Tiglath-Pileser III

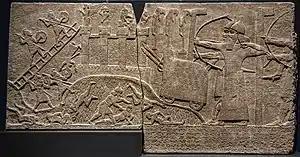
A relief from Tiglath-Pileser's palace in Nimrud, depicting the Assyrians besieging a town

The most important problems facing Shalmaneser late in his reign were the rise of the kingdom of Urartu in the north and the increasing political authority and influence of the "magnates", a set of influential Assyrian courtiers and officials. The rise of Urartu threatened Assyrian hegemony since submission to Urartu was viewed by many vassal states as a realistic alternative to Assyria. The Urartian administration, culture, writing system and religion closely followed those of Assyria. The Urartian kings were also autocrats highly similar to the Assyrian kings. The imperialist expansionism undertaken by the kings of both Urartu and Assyria led to frequent military clashes between the two, despite being separated by the Taurus Mountains.